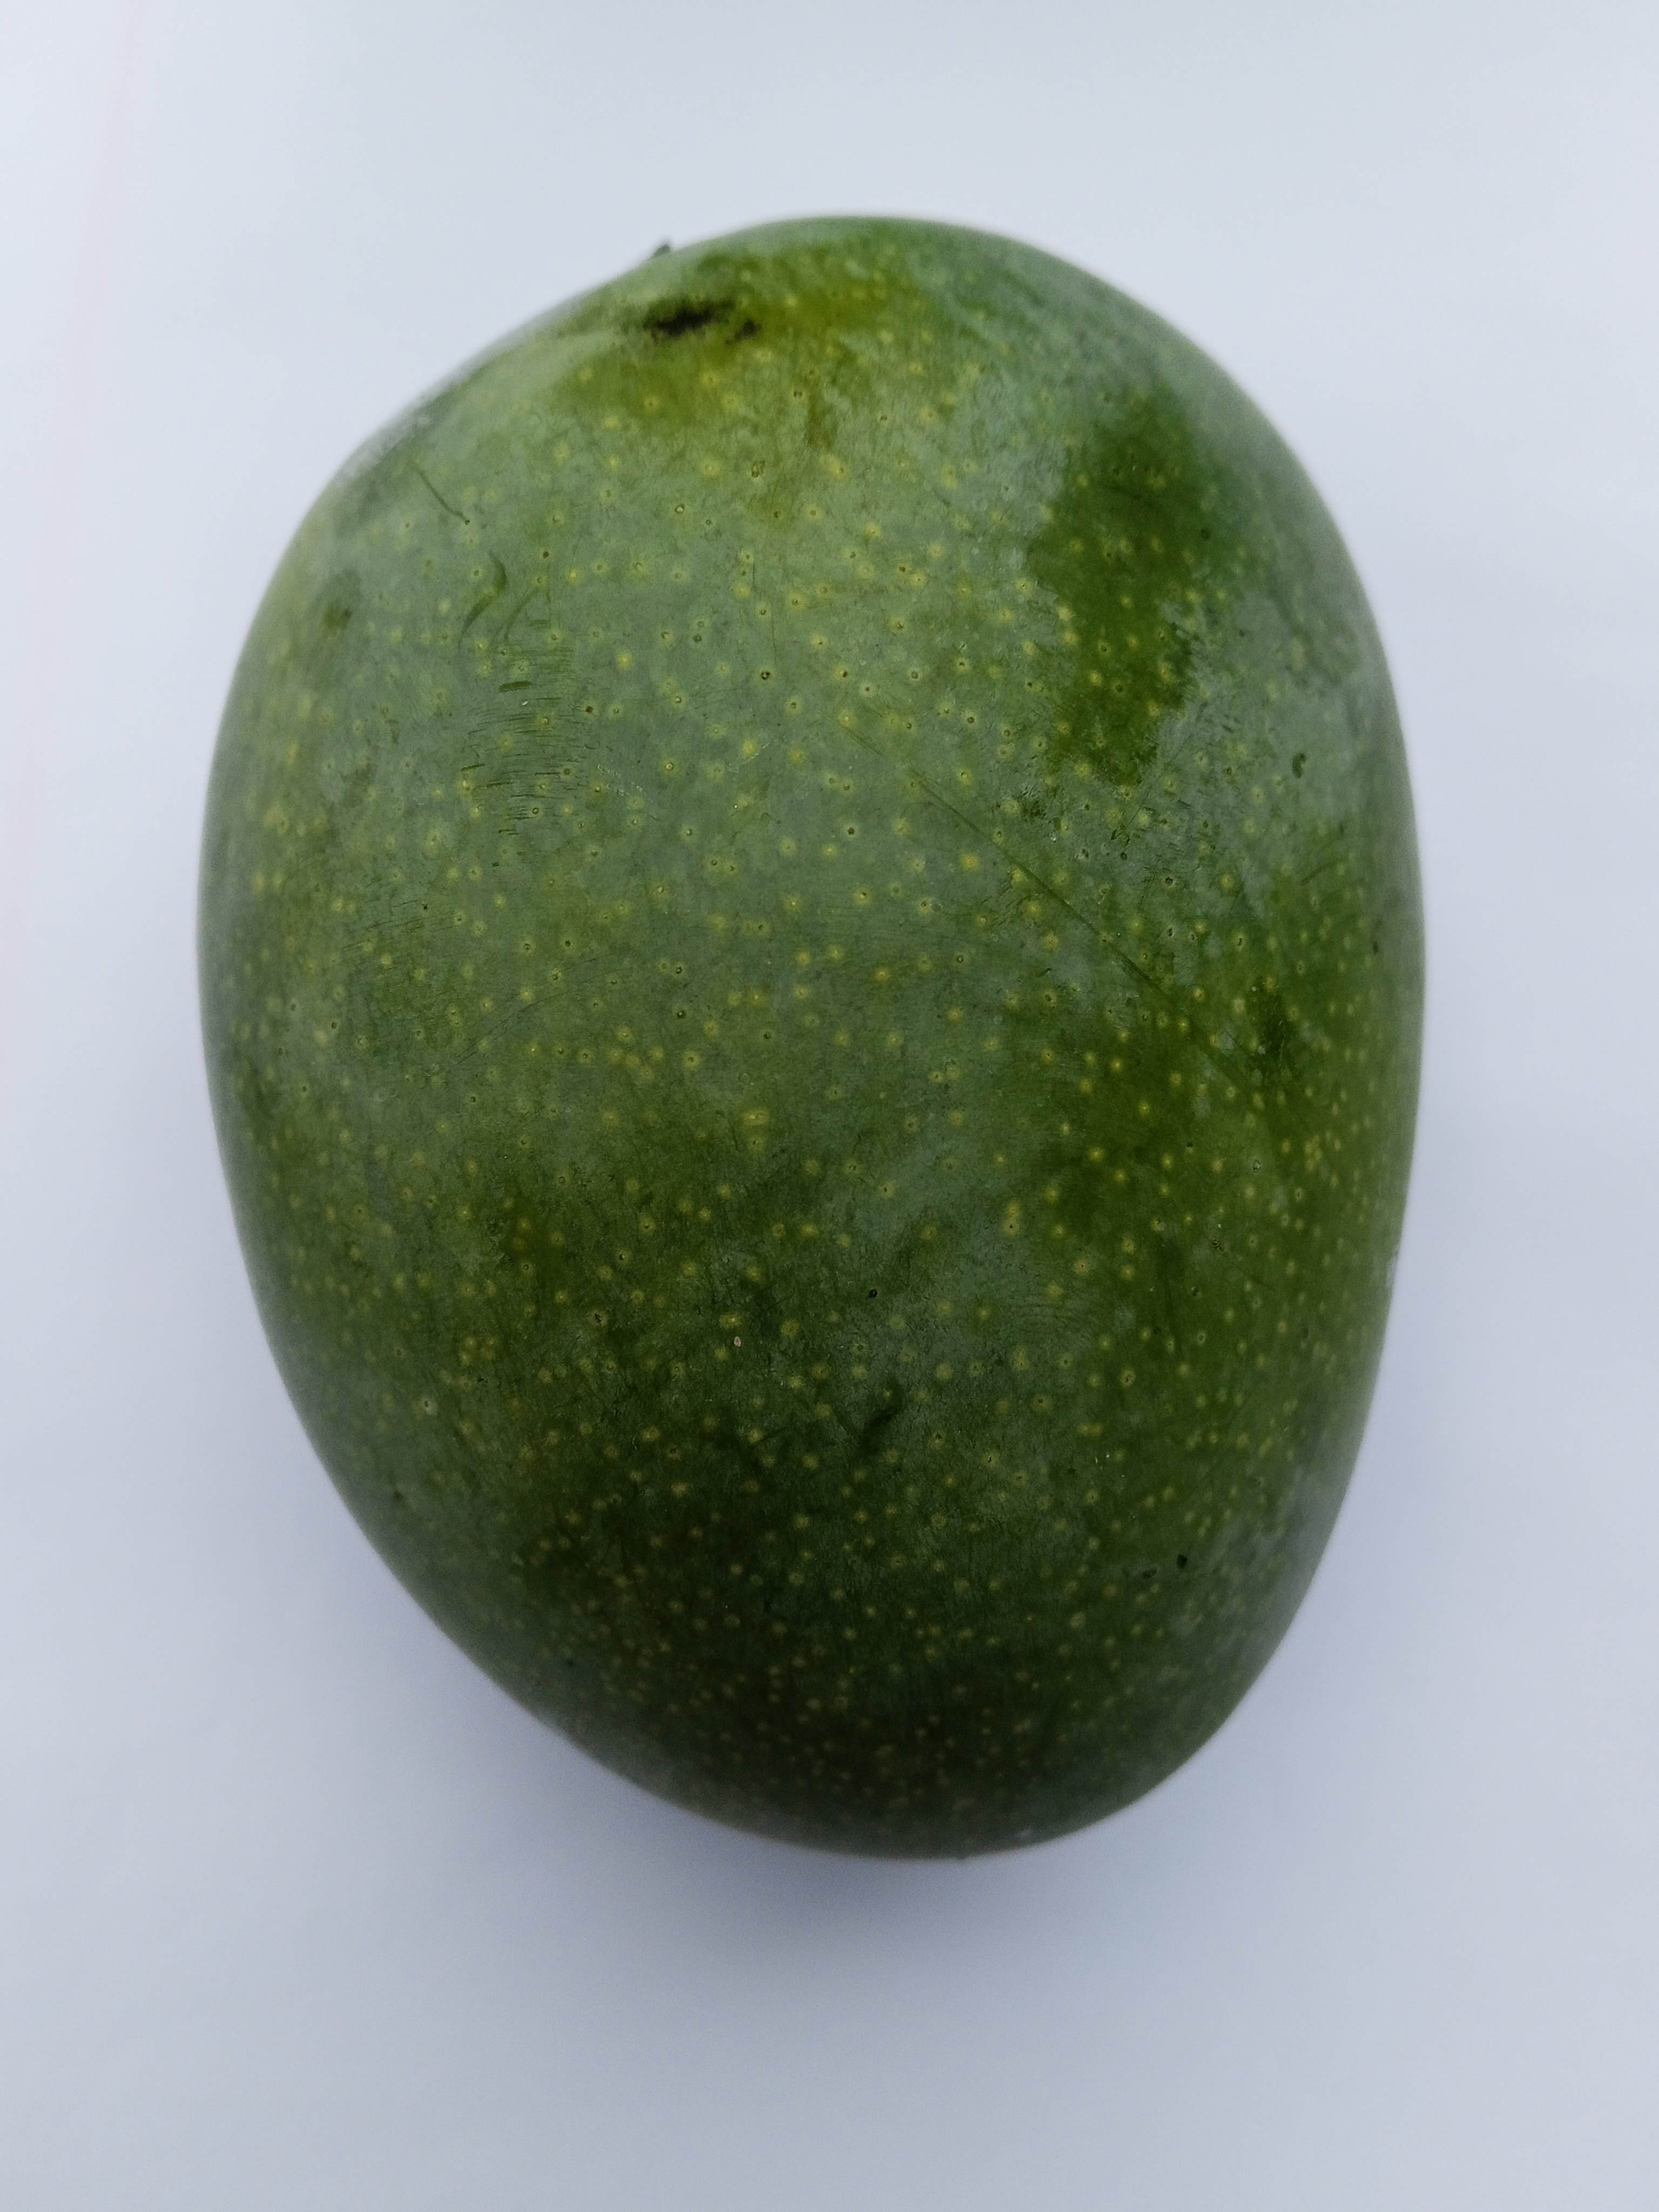
Mango variety: Bari 4